Baron Hirsch Synagogue

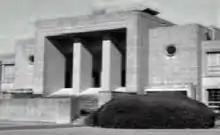
South portico and entrance facing Vollintine Avenue

Flourishing in the post-War years under the leadership of Rabbi Isadore Goodman, by the late 1950s, it had grown to over 1000 households and 500 children in its school. This dramatic increase in membership coupled with the movement of Jews out of the downtown Pinch area, spurred the congregation to begin planning for a new synagogue.